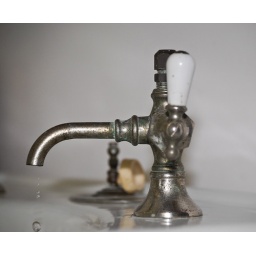
An antique sink and faucet from a very old house in downtown Charleston, SC